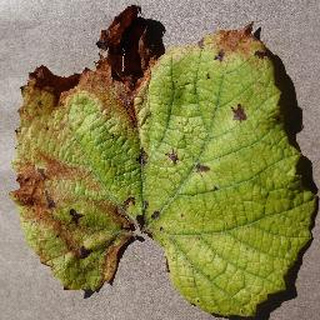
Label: grape_leaf_blight